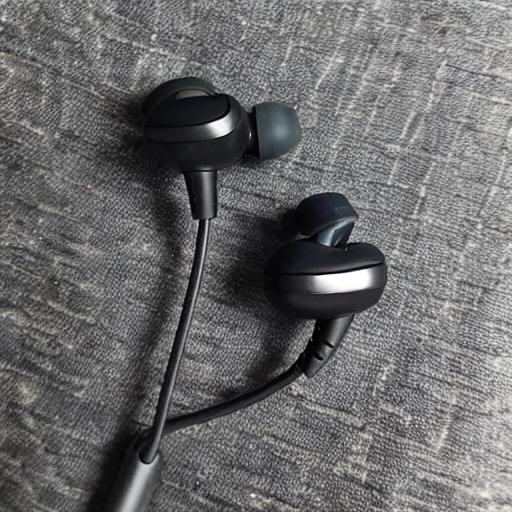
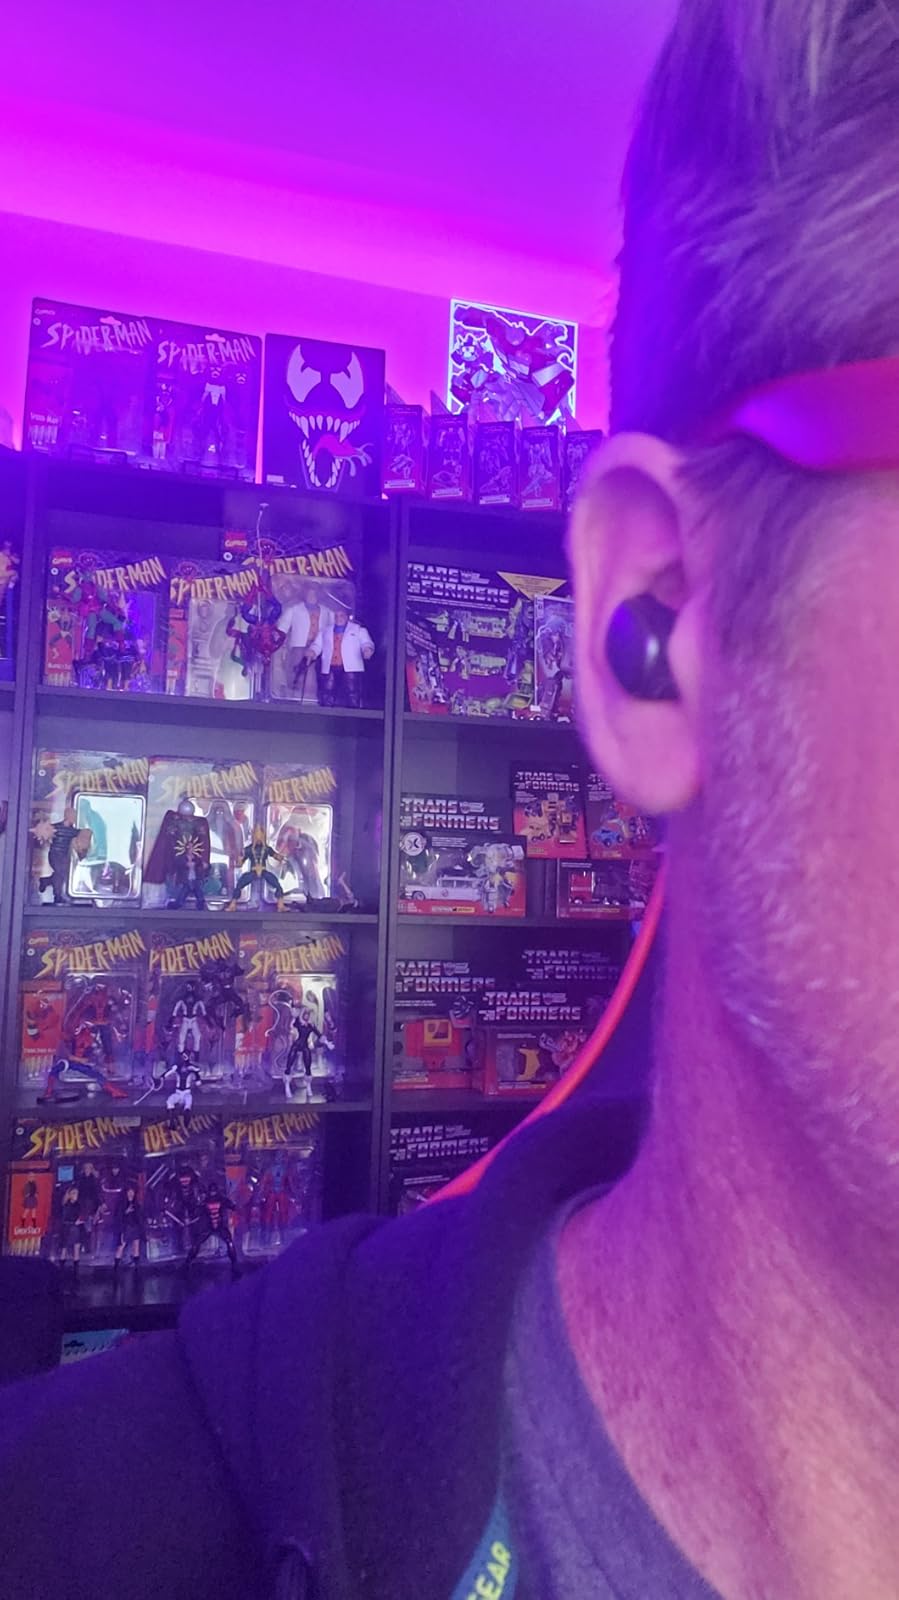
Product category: earbuds
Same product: no